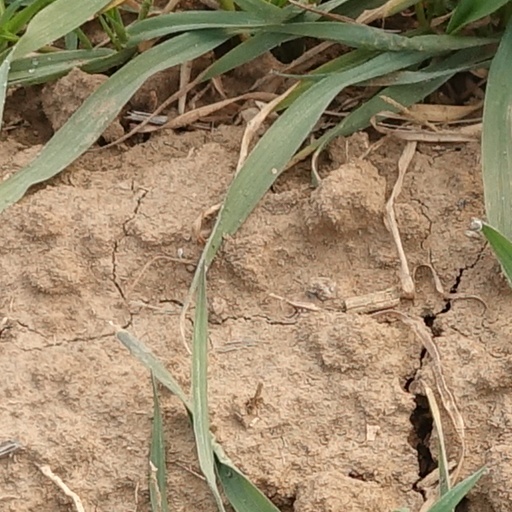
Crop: wheat